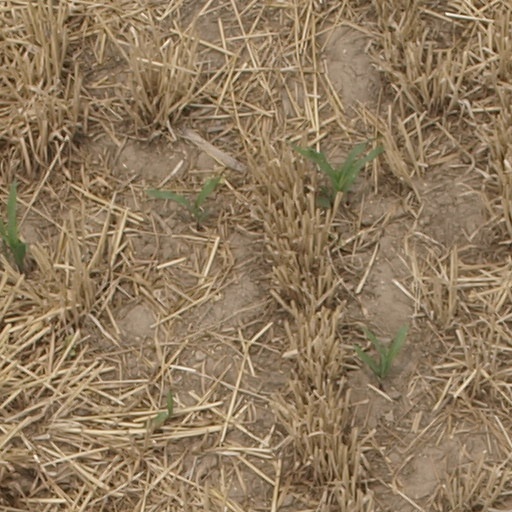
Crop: maize; corn